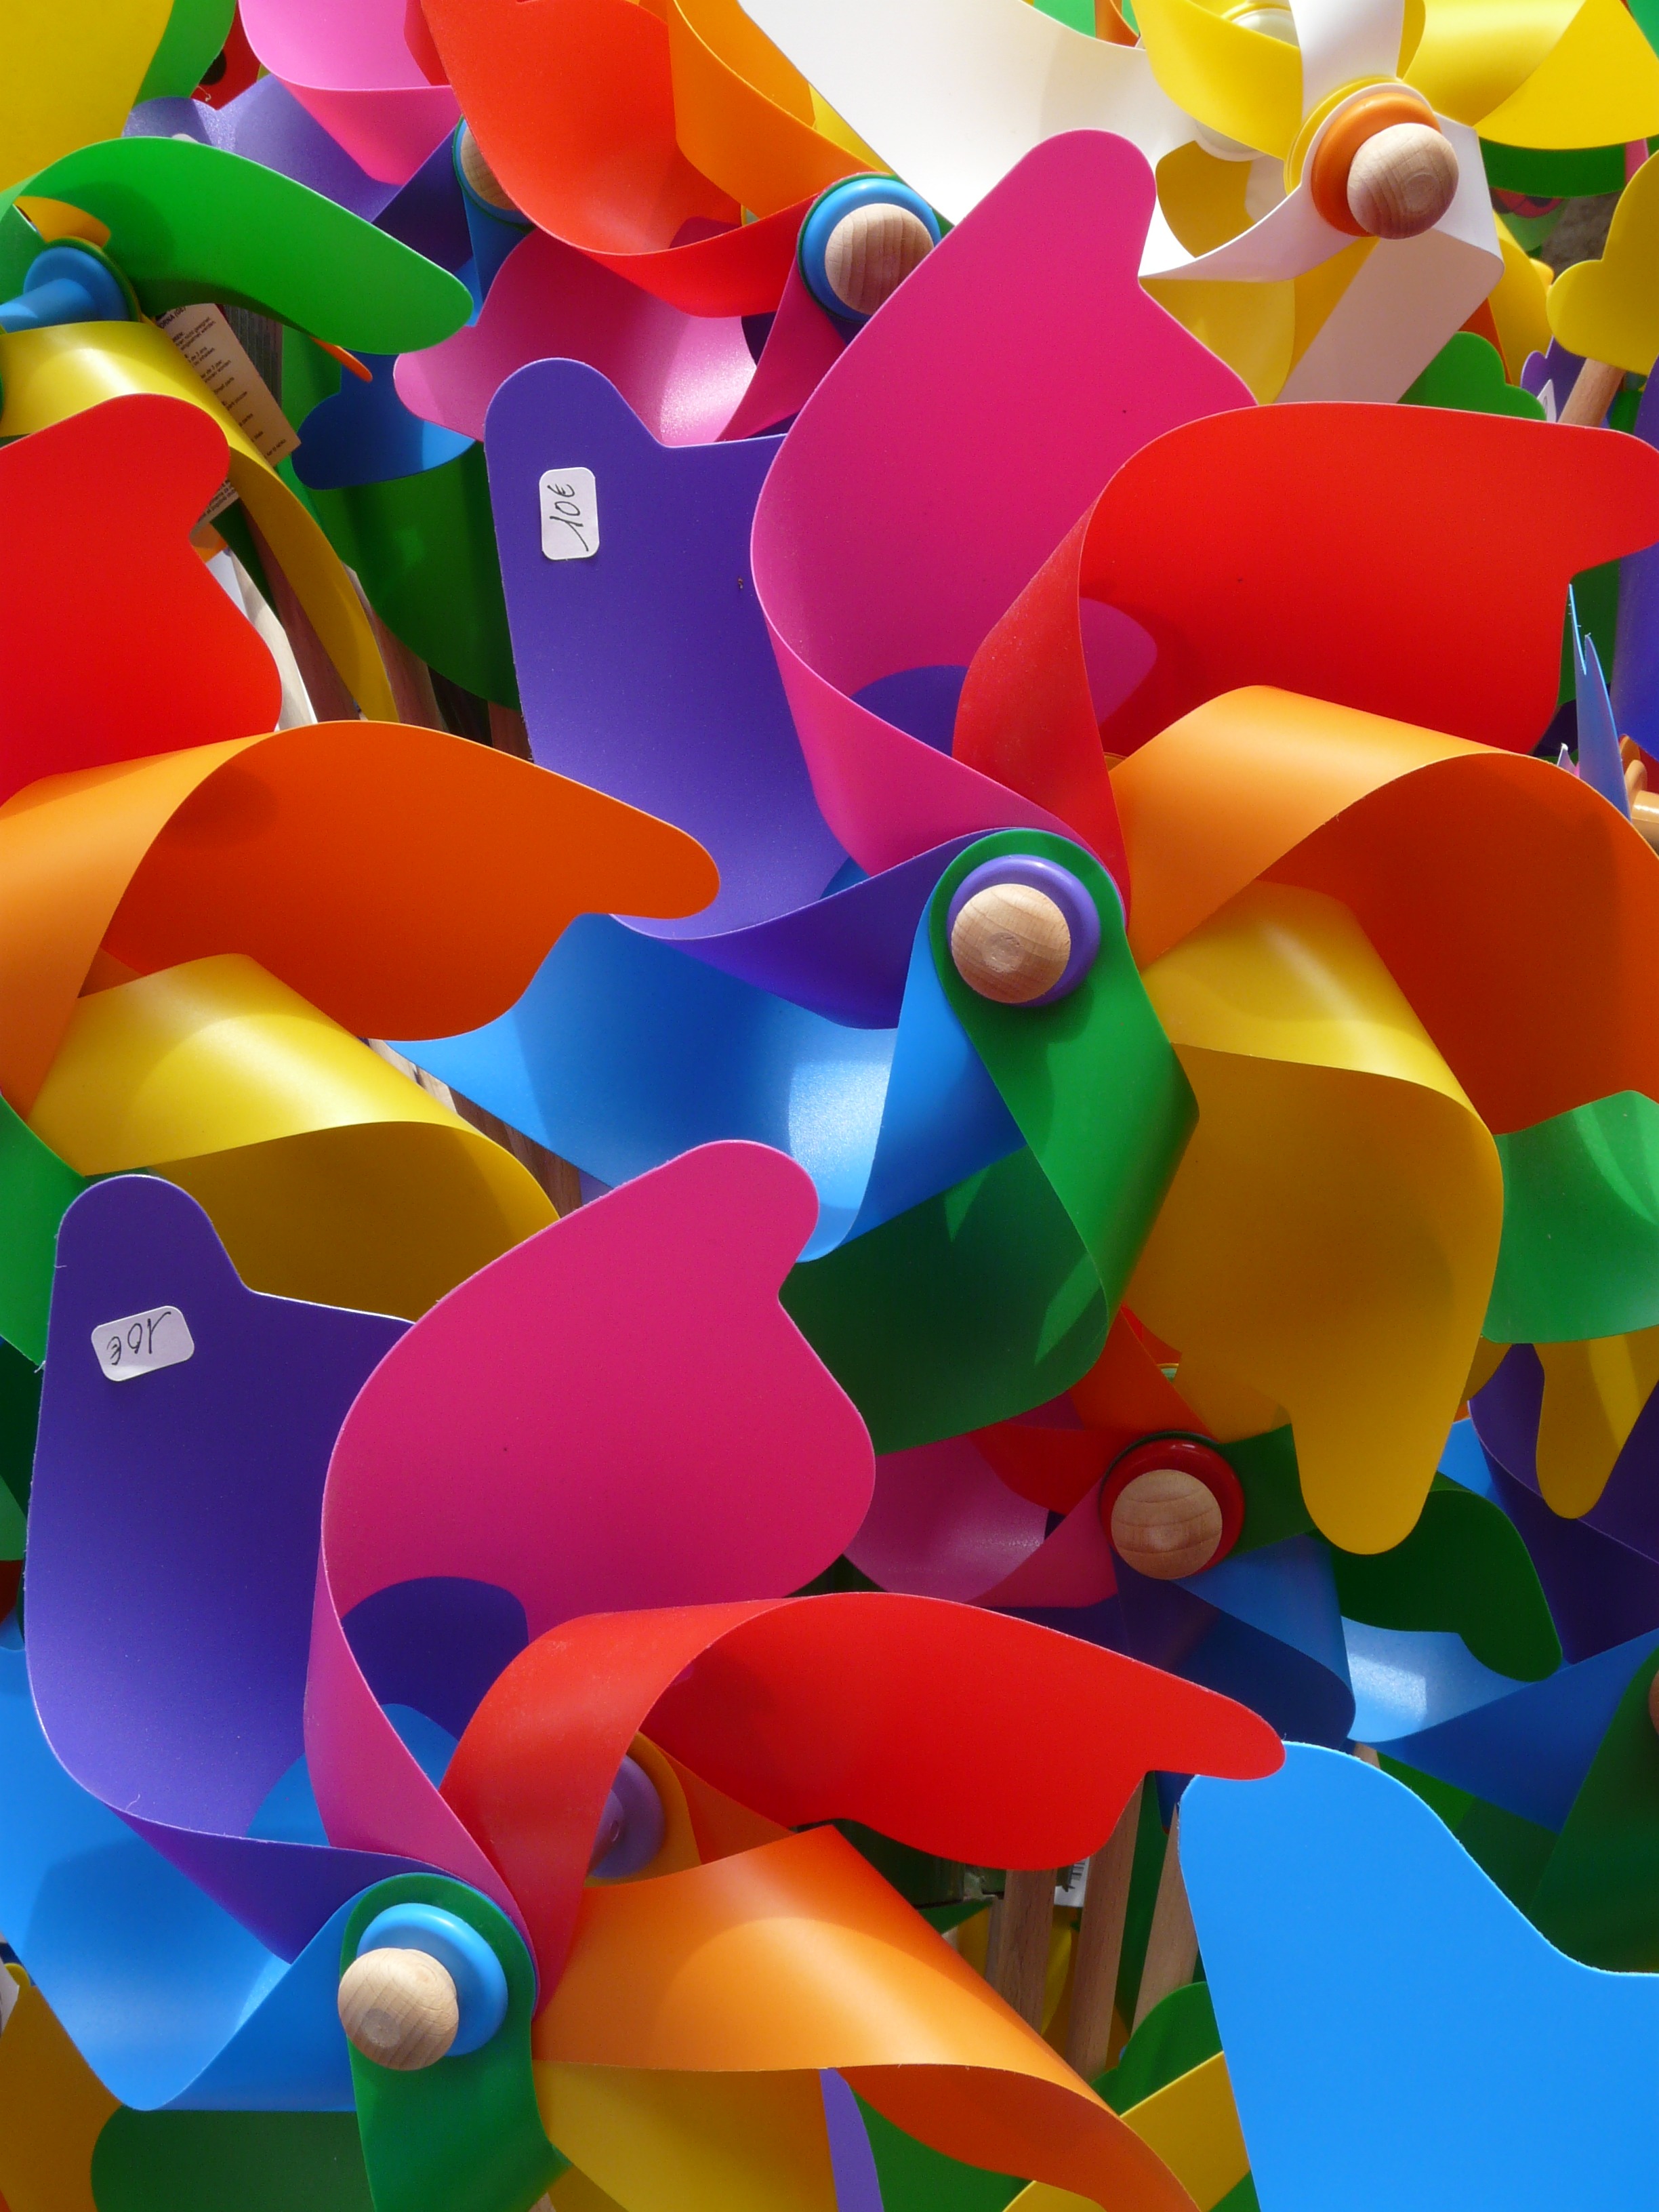
plant, flower, petal, balloon, wind, color, colorful, toy, flora, circle, pinwheel, cheerful, art, children, fun, illustration, toys, turn, friendly, screenshot, flowering plant, windr der, land plant